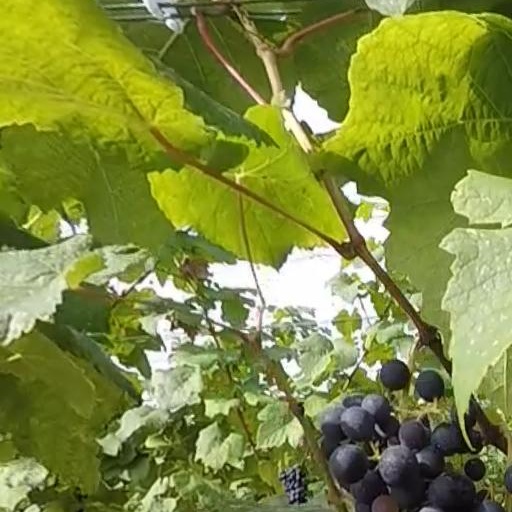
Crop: grape